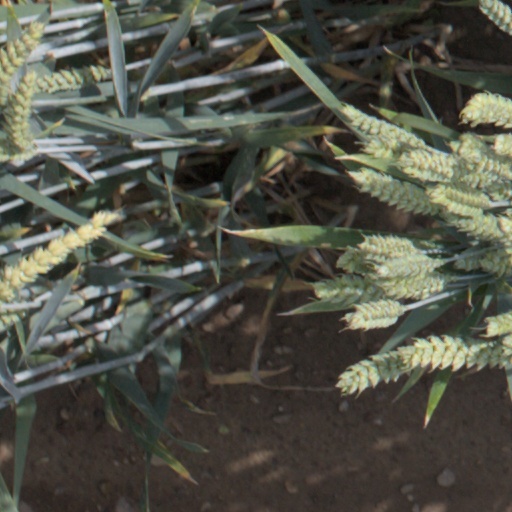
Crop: wheat